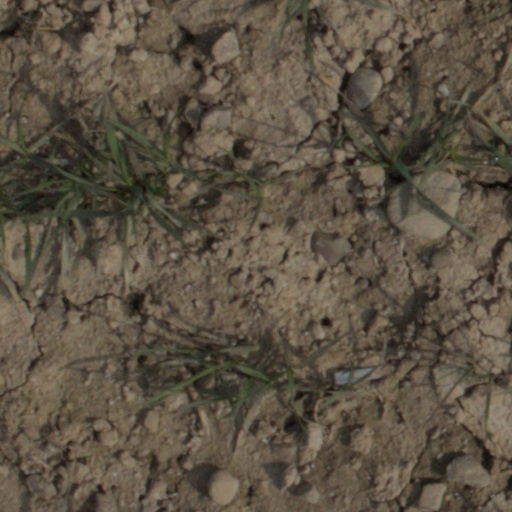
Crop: wheat